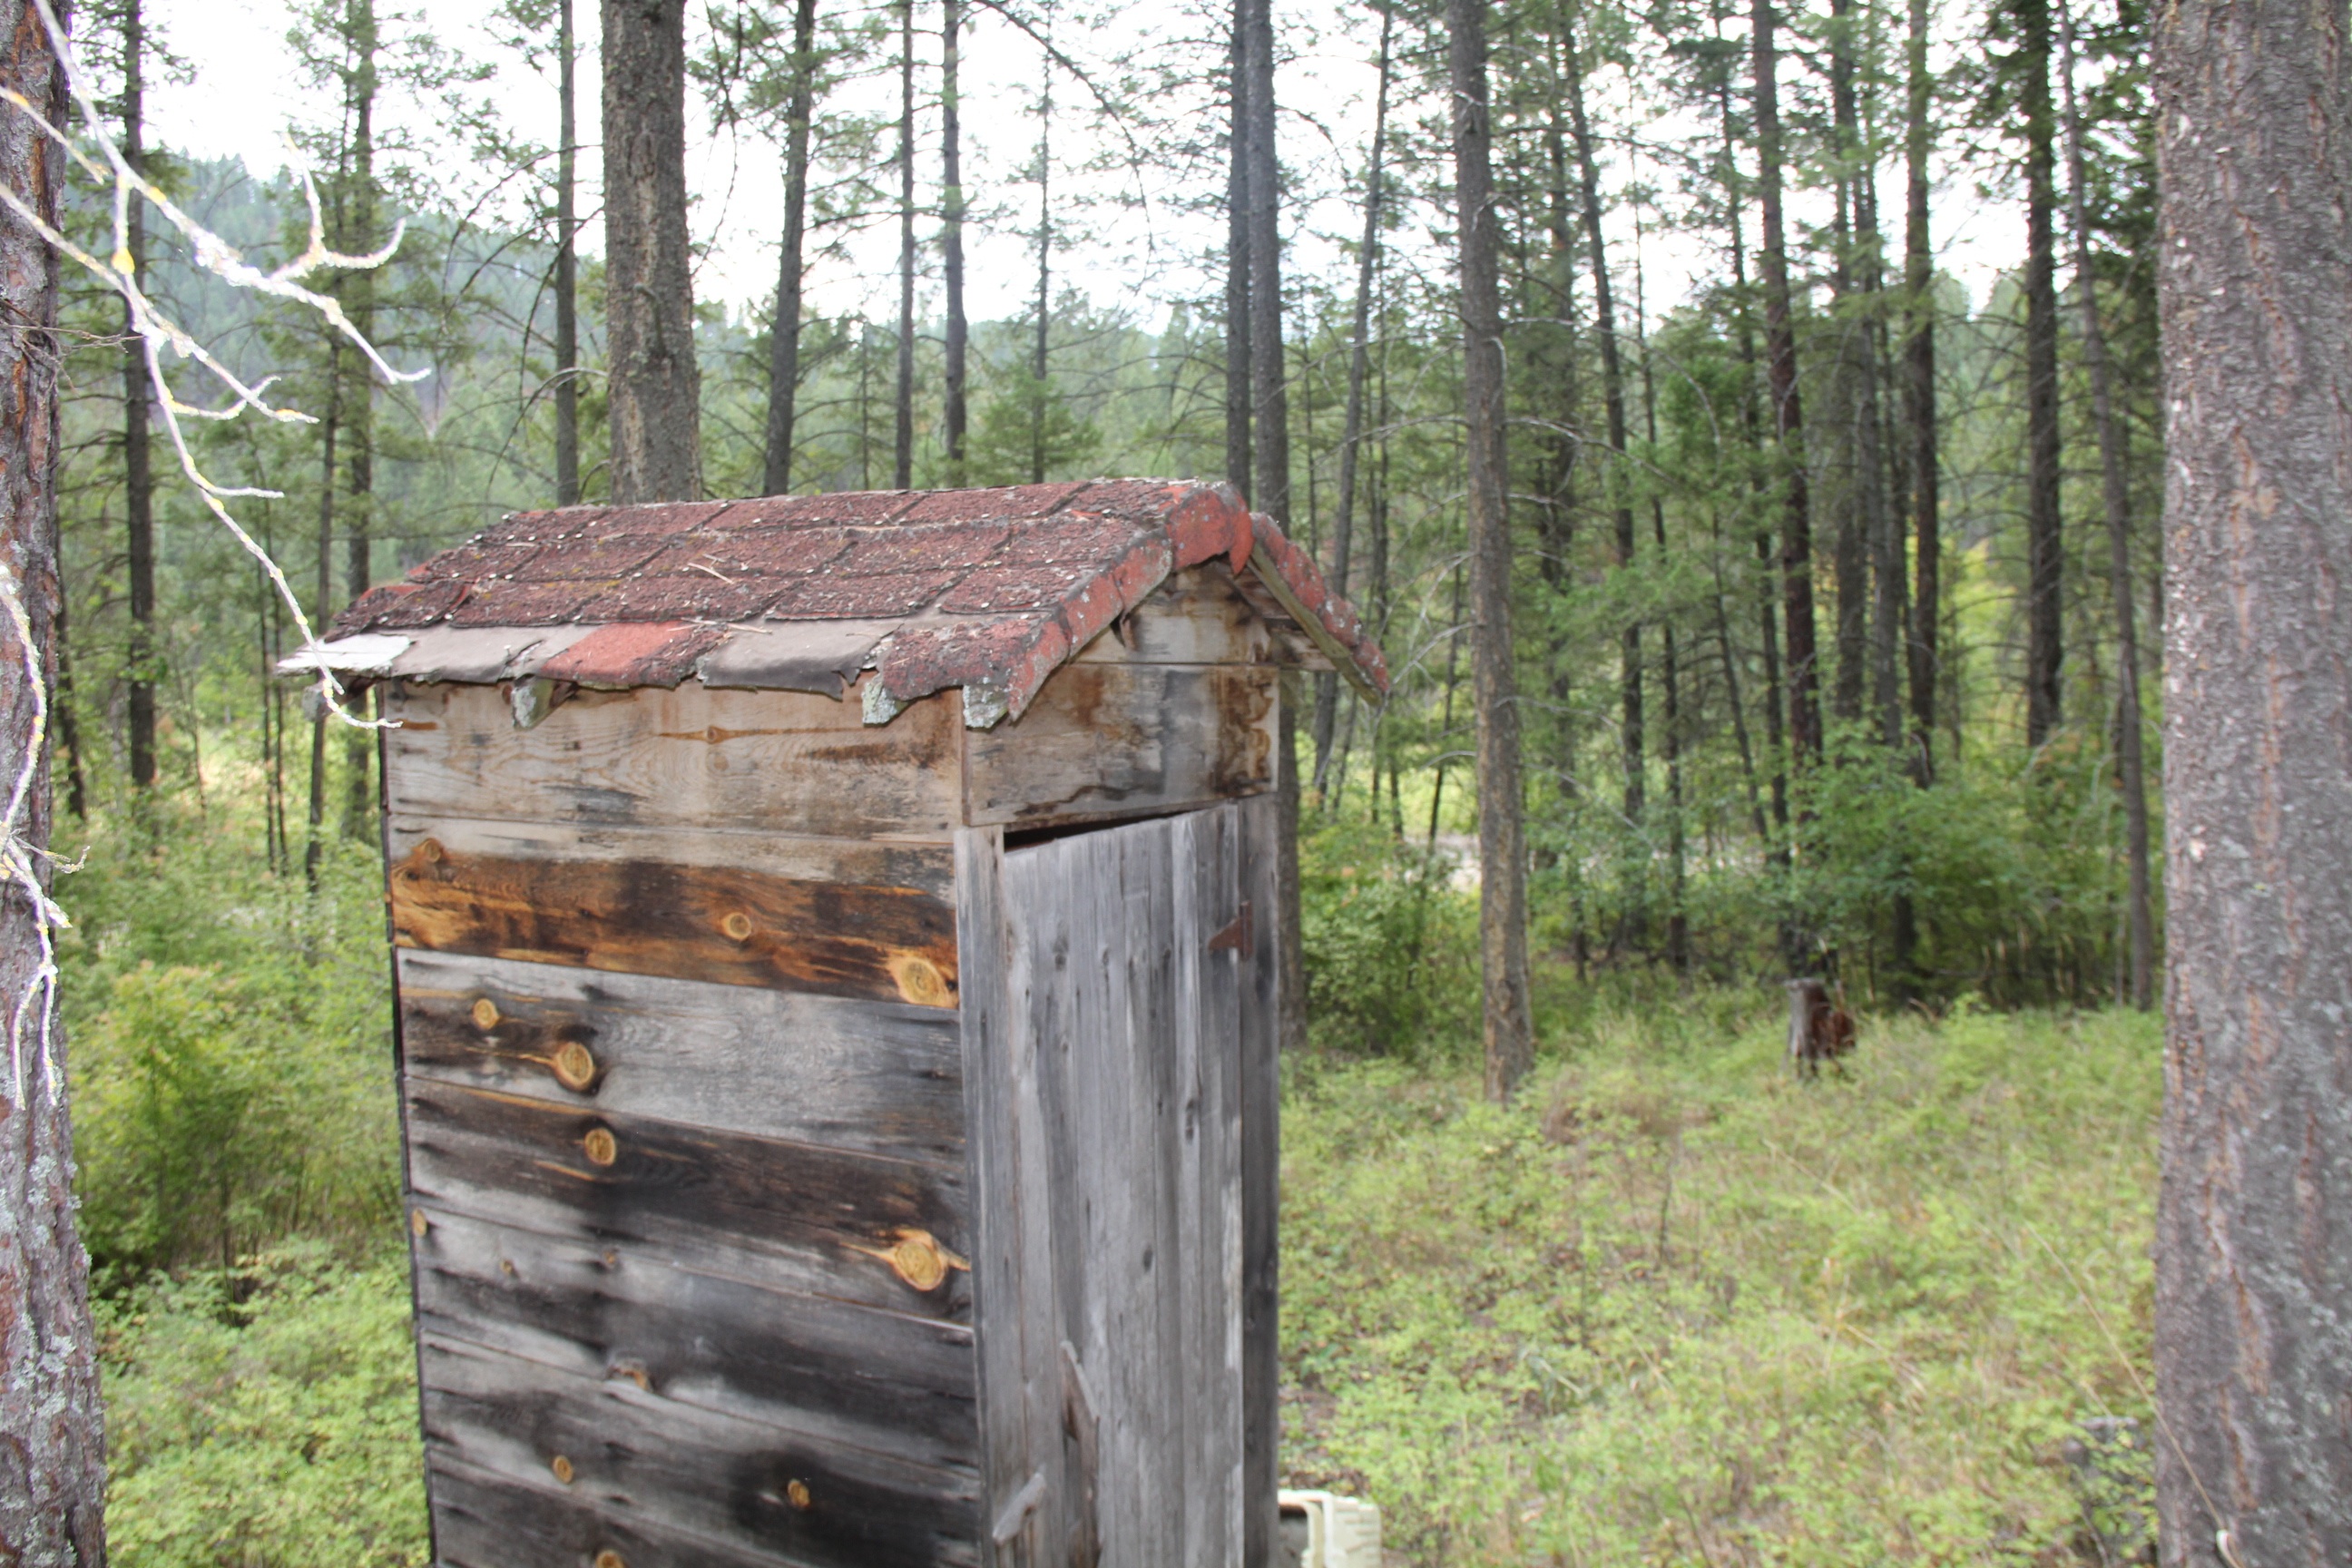
insect, bee, outhouse, beehive